Luis Fernando Ramos Pérez

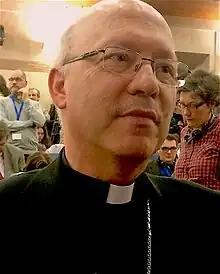
Luis Fernando Ramos.

Luis Fernando Ramos Pérez (born 2 January 1959) is a Chilean prelate of the Catholic Church who was named Archbishop of Puerto Montt in December 2019.